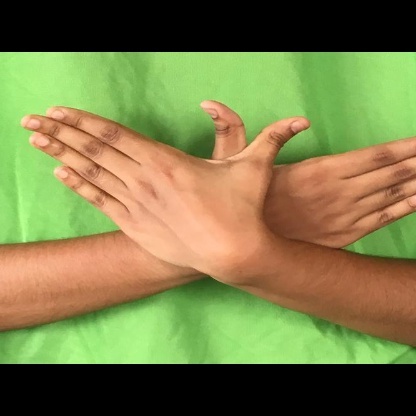
Mudra: Garuda